Carlos G. Vallés

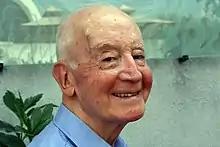
Vallés at St. Xavier's College, Ahmedabad, 2009

Carlos González Vallés S.J., popularly known as Father Vallés (4 November 19258 November 2020), was a Spanish-Indian Jesuit priest and author. He lived in India for five decades and wrote extensively in Gujarati and on mathematics. He also wrote in English and Spanish. He was a recipient of the Ranjitram Suvarna Chandrak, the highest award in Gujarati literature, in 1978. He was awarded the Padma Shri posthumously in 2021.